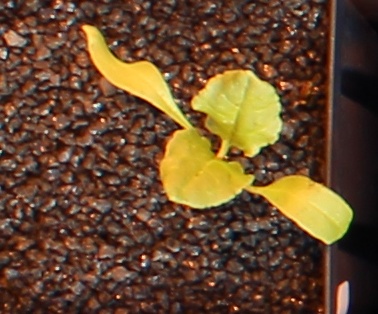
Label: Sugar beet